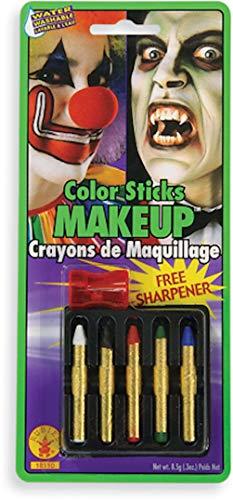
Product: Rubie's - Highlite Color Sticks Makeup
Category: Clothing, Shoes & Jewelry | Costumes & Accessories | Women | Accessories
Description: All Rubie's make-up is made in the USA.
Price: $5.00